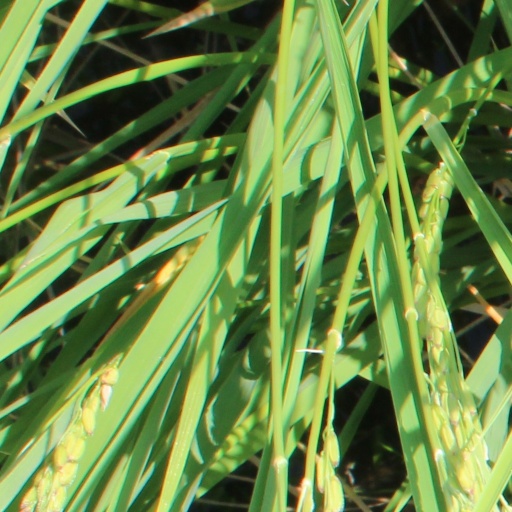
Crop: rice